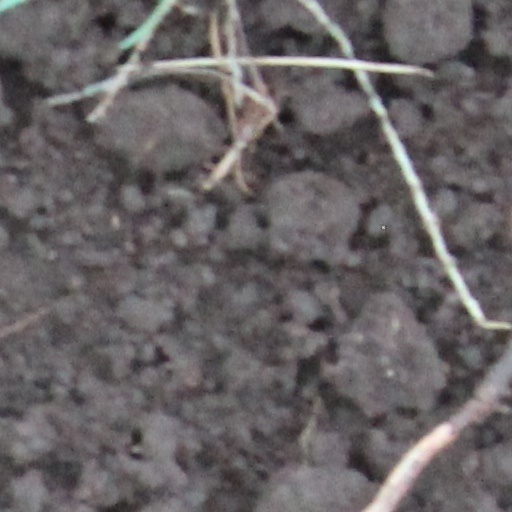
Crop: wheat